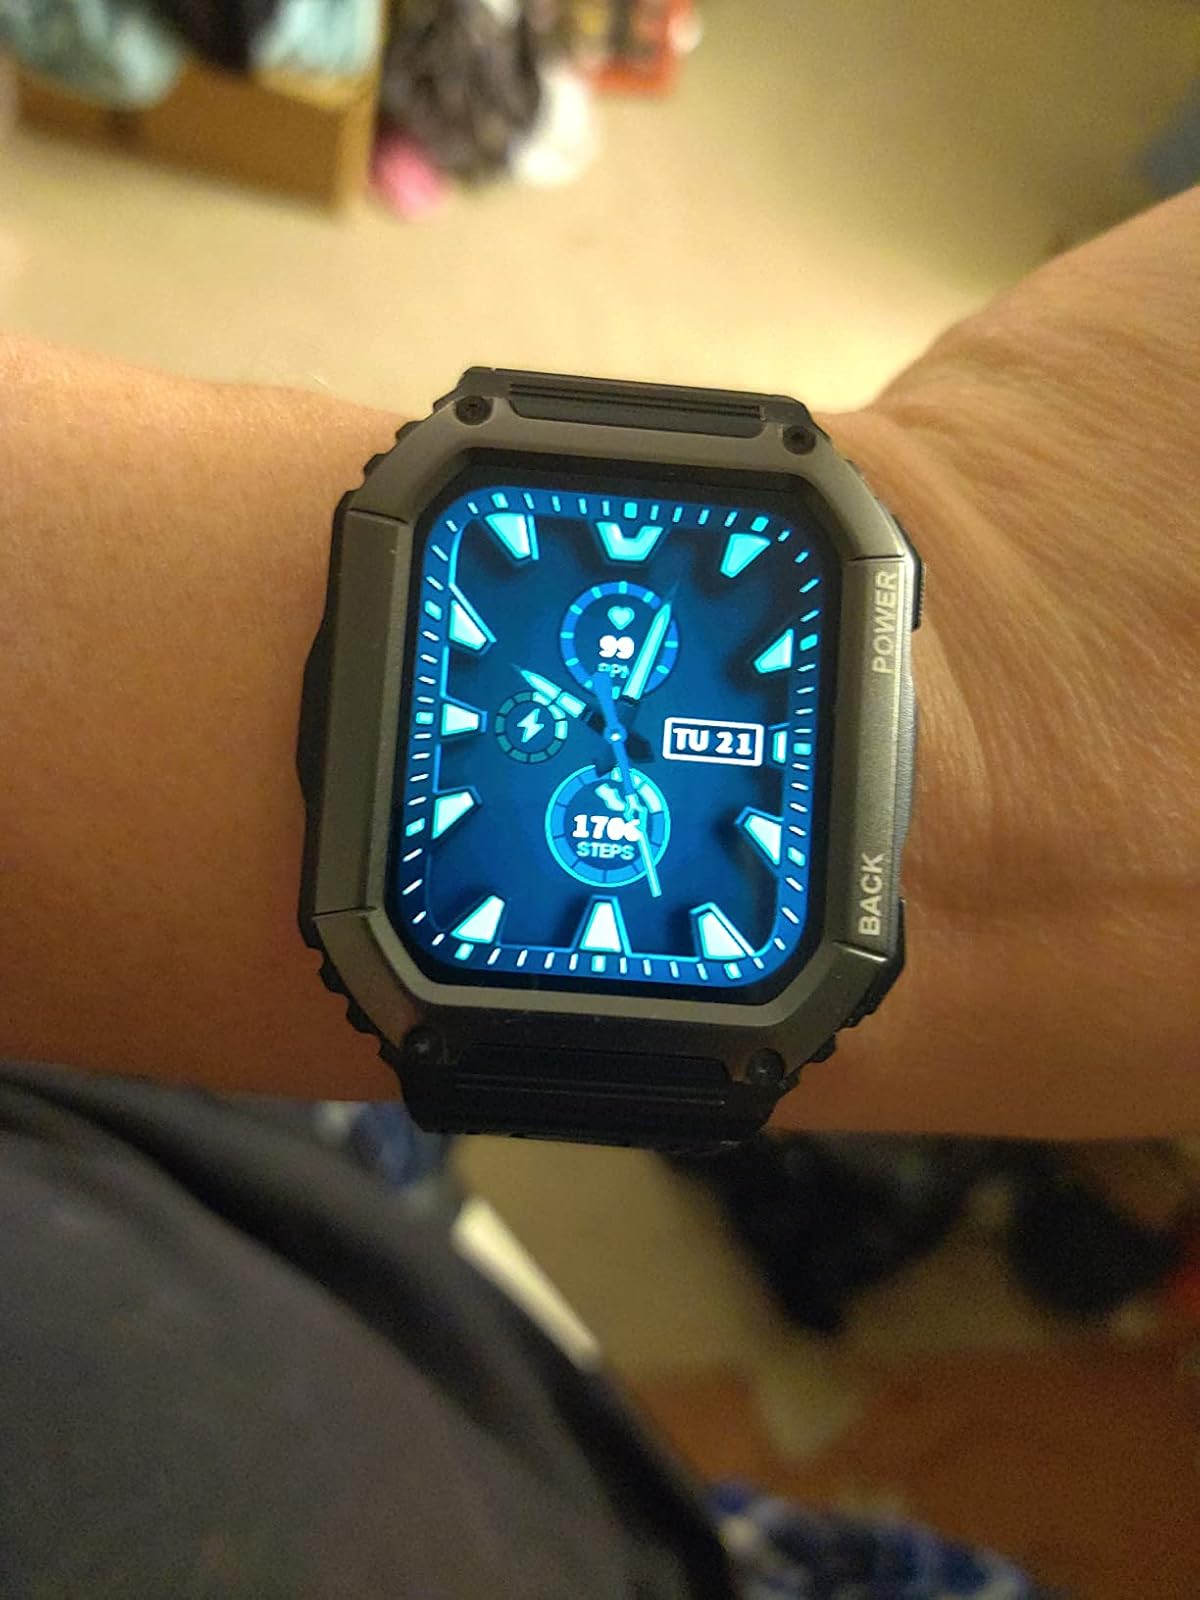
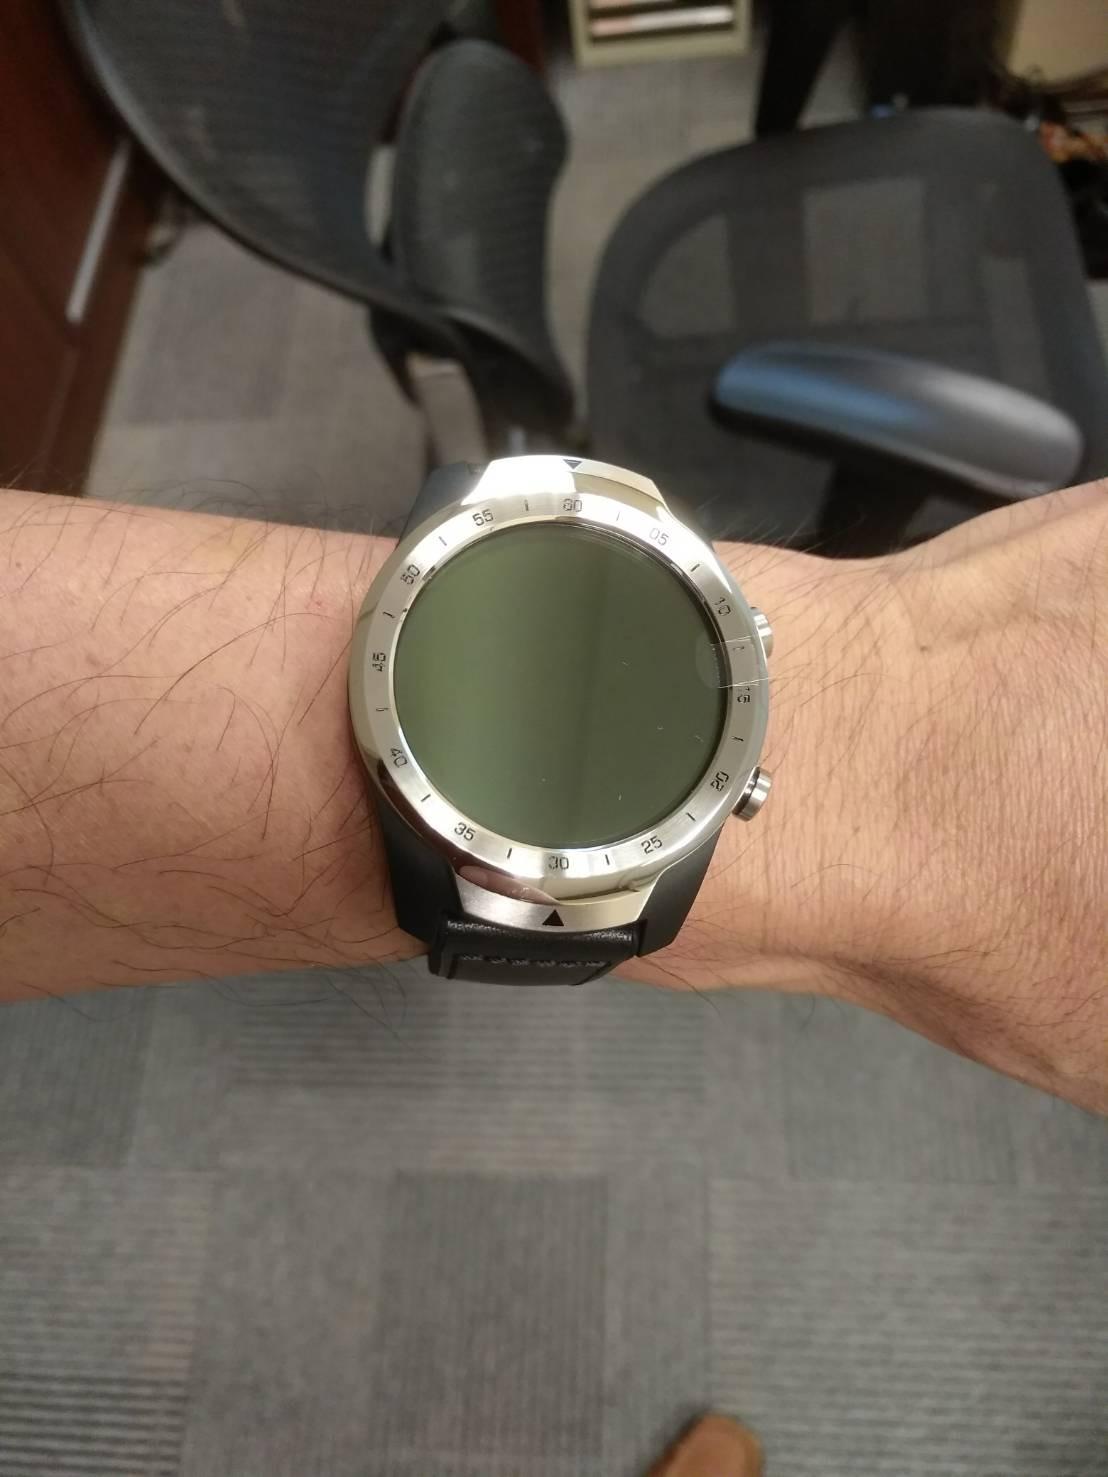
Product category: smartwatch
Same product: no